LaVerne G. Saunders

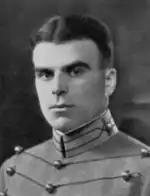
At West Point in 1928

LaVerne George Saunders was born in Stratford, South Dakota, on 21 March 1903. He attended school at Stratford, Groton and Central High School in Aberdeen. He then went to the University of South Dakota, where he played college football from 1920 to 1923, and was a two-time all-conference player. He graduated with a Bachelor of Arts degree in 1924, and secured an appointment to the United States Military Academy at West Point, which he entered on 1 July 1924. He played tackle on the football team and was All-American in his senior year. His matches included the 1924 13-7 loss to the University of Notre Dame that prompted Grantland Rice to describe the latter's offensive backfield as the Four Horsemen, and 21-all tie against the Navy team played in front of over 100,000 fans at Chicago's Soldier Field. He acquired the nickname "Blondie" although his hair was jet black.